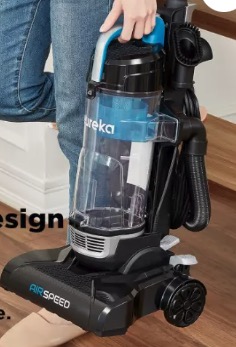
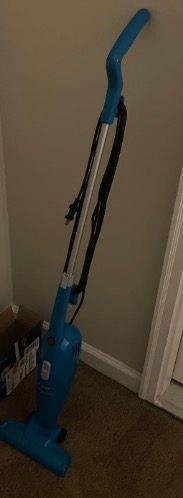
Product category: items_vacuum
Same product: no